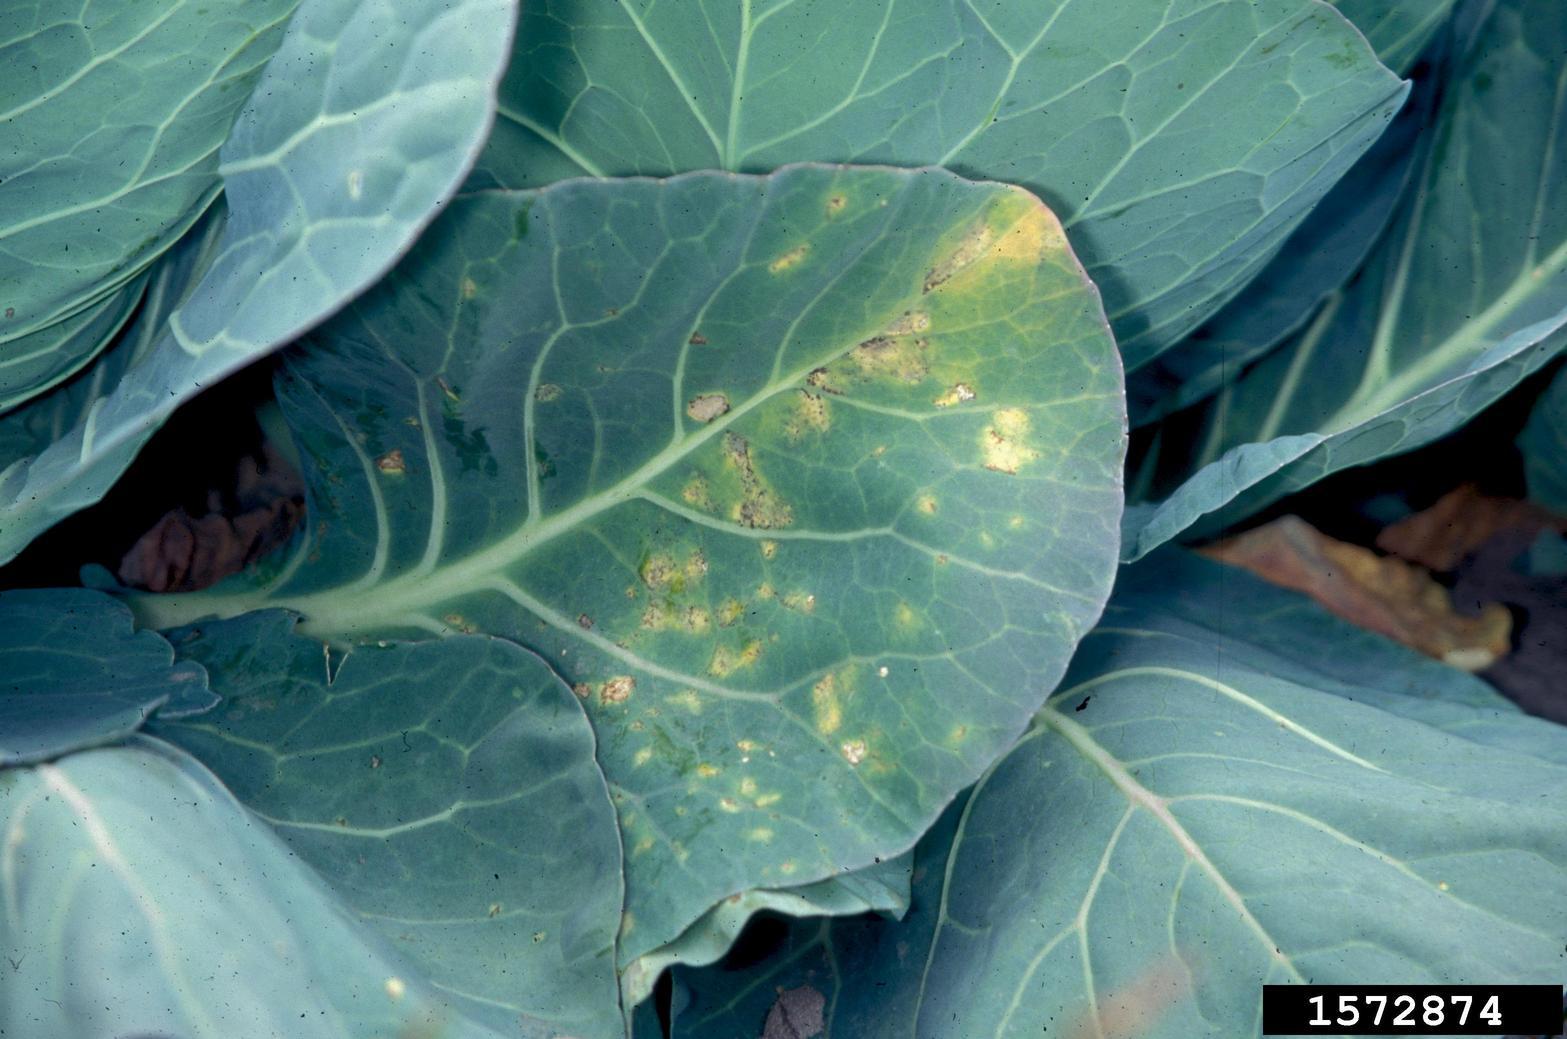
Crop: unknown
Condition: cabbage_cabbage_downy_mildew